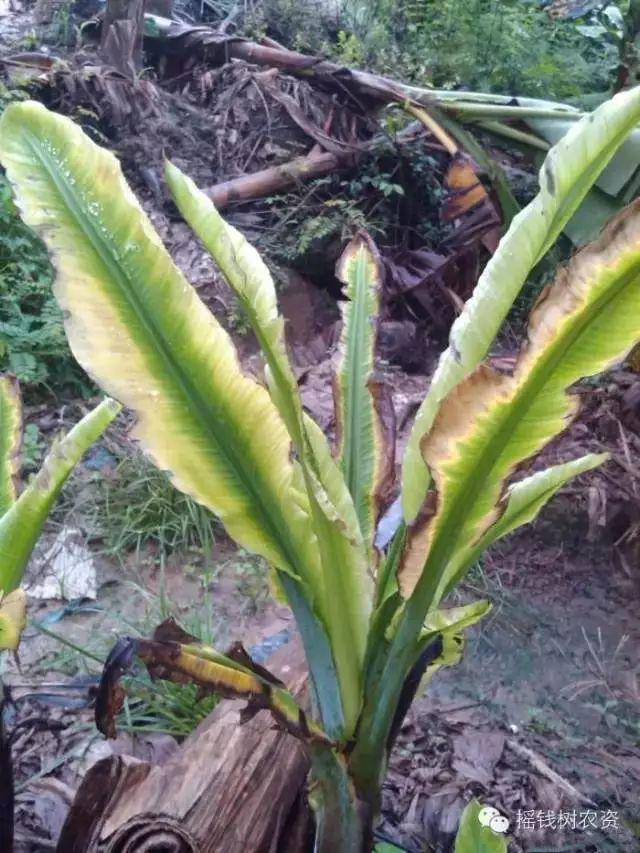
Plant: Banana
Disease: banana bunchy top